Nubra

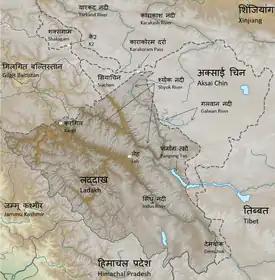
The topography of Ladakh

Like the rest of the Tibetan Plateau, Nubra is a high altitude cold desert with rare precipitation and scant vegetation except along river beds. The villages are irrigated and fertile, producing wheat, barley, peas, mustard and a variety of fruits and nuts, including blood apples, walnuts, apricots and even a few almond trees. Most of Nubra is inhabited by Nubra dialect or Nubra Skat speakers. The majority are Buddhists. In the western or lowest altitude end of Nubra near the Line of Control i.e. the Indo-Pak border, along the Shyok River, the inhabitants of Turtuk are Balti of Gilgit-Baltistan, who speak Balti, and are Shia and Sufia Nurbakhshia Muslims.